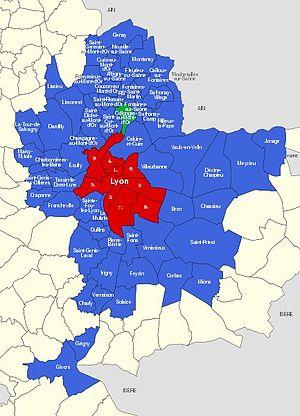
Communes du Grand Lyon, en vert Collonges-au-Mont-d'Or
Collonges-au-Mont-d'Or est une commune française intégrée à la collectivité territoriale de la métropole de Lyon, en région Auvergne-Rhône-Alpes.